Alfred von Henikstein

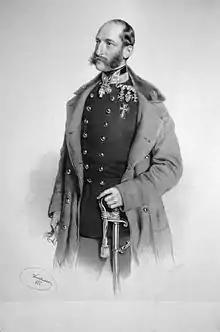
Henikstein in 1852

Alfred Freiherr von Henikstein (11 August 1810 – 29 January 1882) was the highest ranking Jewish officer in the Austrian army and chief of staff before and during the Austro-Prussian War.